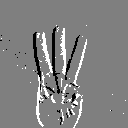
ASL letter: w